The Well-Digger's Daughter (2011 film)

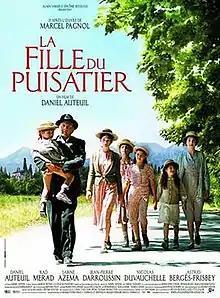
French poster

The Well-Digger's Daughter is a 2011 French romantic drama film. Daniel Auteuil makes his directorial debut as he stars alongside Àstrid Bergès-Frisbey, Kad Merad, Sabine Azéma, Jean-Pierre Darroussin, and Nicolas Duvauchelle.